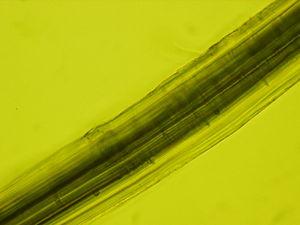
Le manille ou chanvre de Manille ou aloès est une fibre très résistante produite à partir des feuilles de l’abaca. Le manille possède une légèreté, une résistance et une durabilité plus grandes que les autres fibres naturelles. Sa couleur se situe entre le blanc de l’ivoire et le brun foncé. Il tire son nom de la ville de Manille, capitale des Philippines où l'on effectue la culture de ce bananier.
Une fibre végétale est une expansion cellulaire filiforme et morte, principalement composée de cellulose, d'hémicelluloses, de lignines, et de pectines. Elle est isolée ou compose avec d'autres un faisceau.